Rathgar

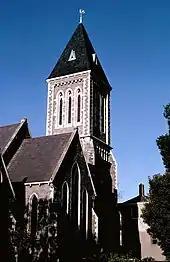
Zion Church, Rathgar

Churches serving the area include Christ Church Rathgar (part of the Presbyterian Church in Ireland) which is at the junction of Rathgar Road and Highfield Road in the village centre. The Roman Catholic Church of The Three Patrons (named after the three Patron Saints of Ireland: St Patrick, St Bridget and St Columba) on Rathgar Road. It is also known as "The Servants' Church" because, in the late 19th and early 20th centuries, it was the place of worship for the large number of servants who worked and lived in the large houses in the area.